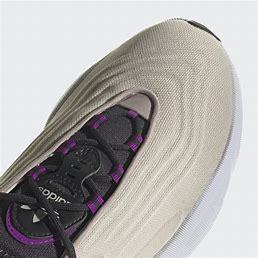
Brand: Adidas
Model: Adifom Sltn